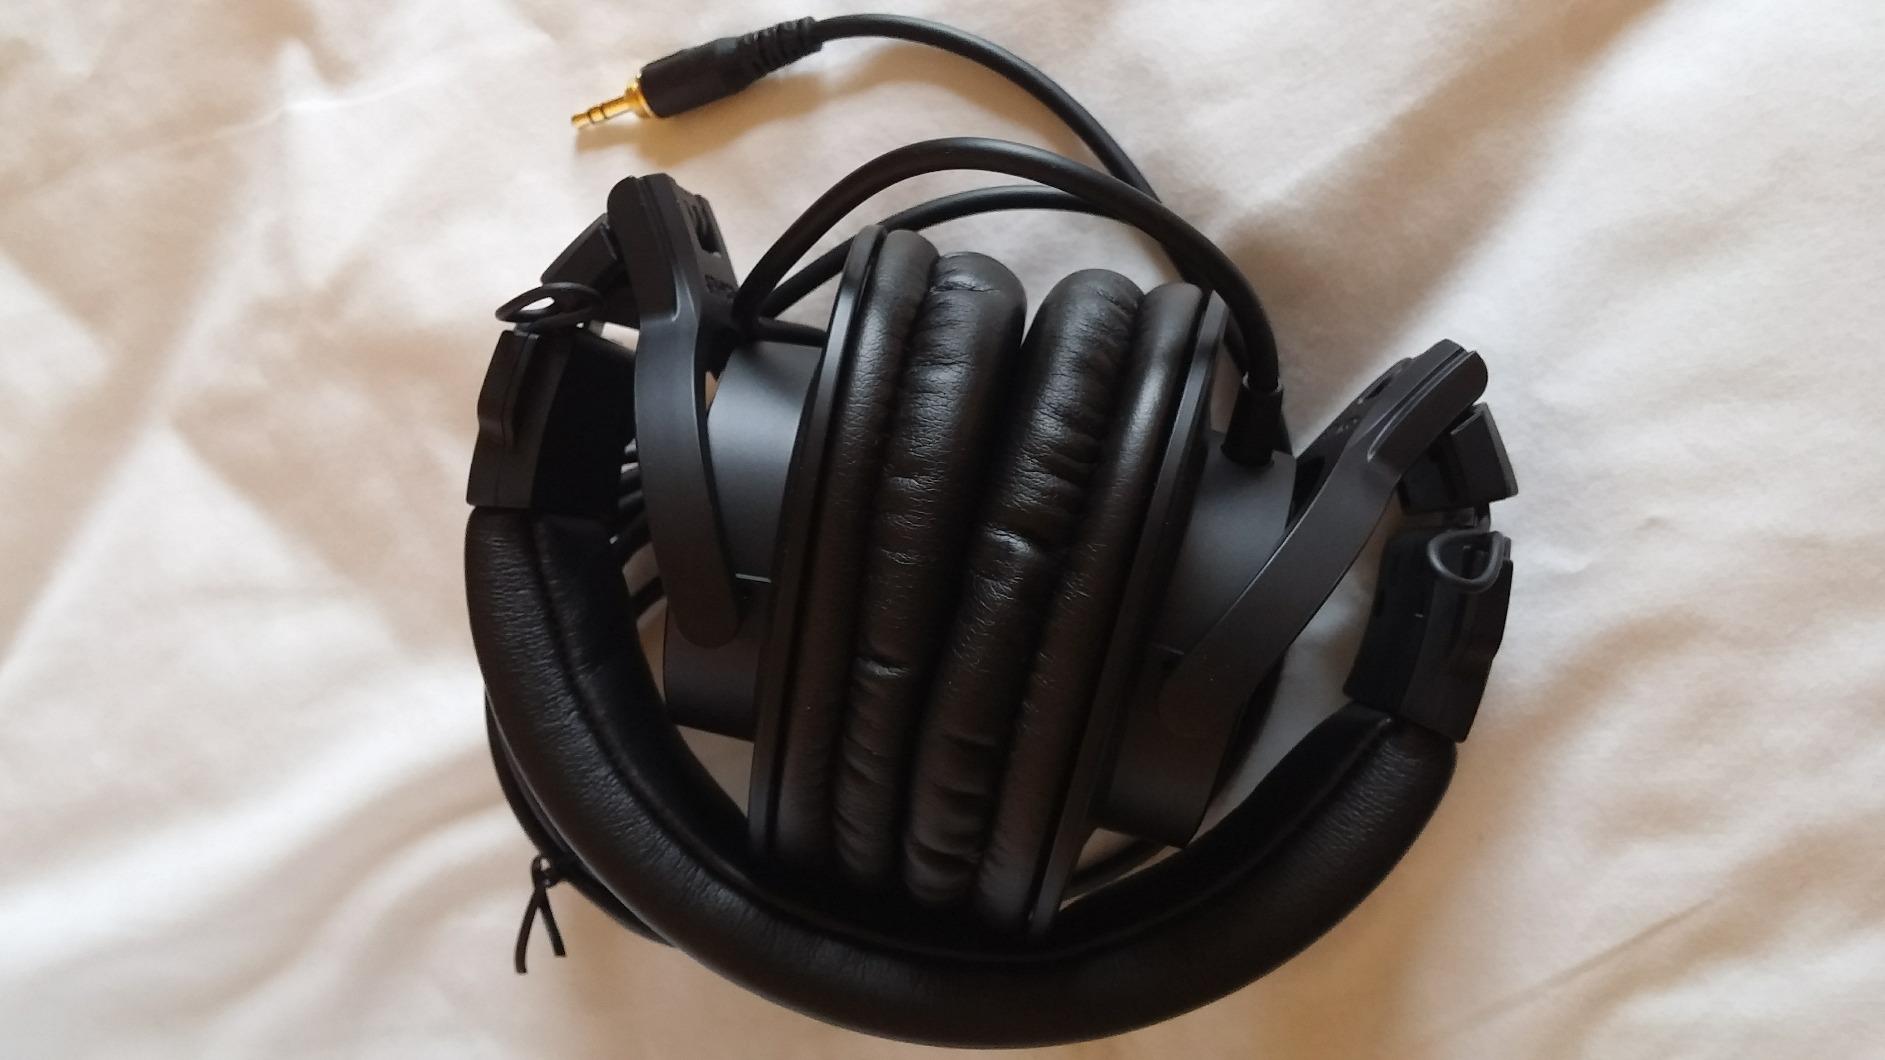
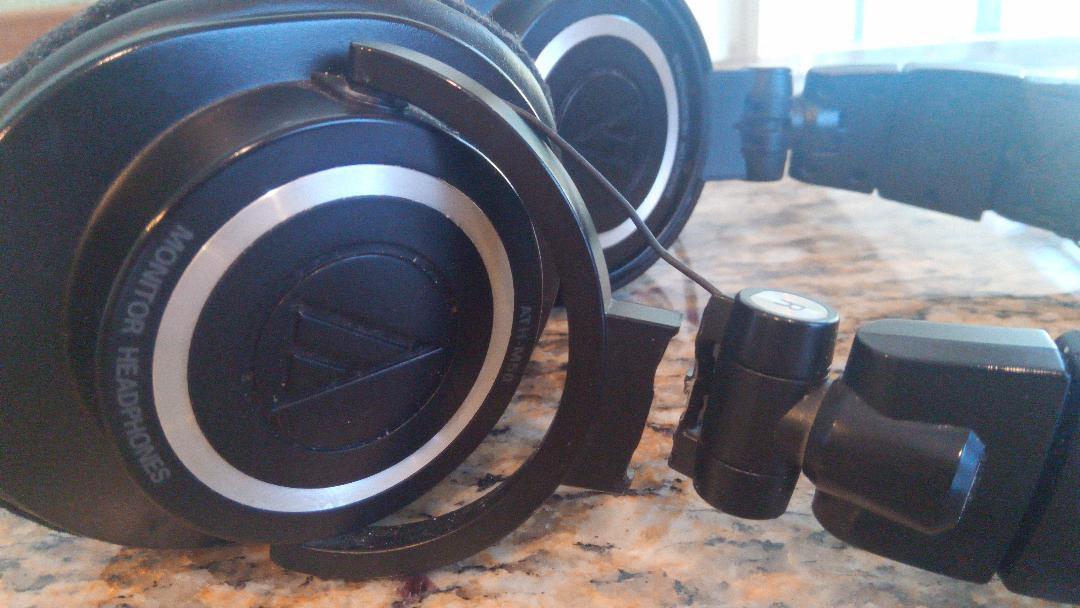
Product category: headphones
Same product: no